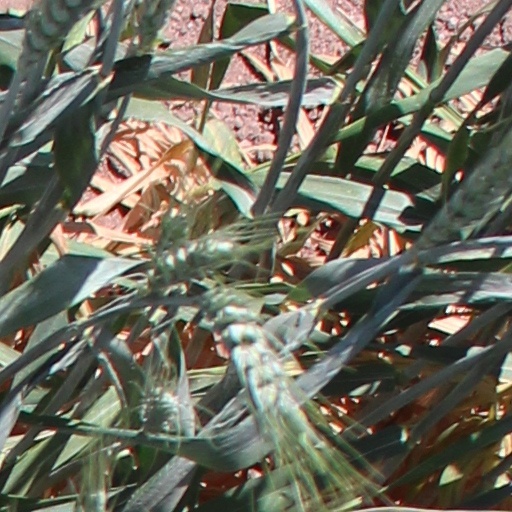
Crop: wheat